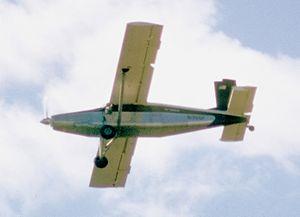
Le Pilatus PC-6 Porter est un avion utilitaire monomoteur à décollage et atterrissage court à ailes hautes conçu par l'avionneur suisse Pilatus Aircraft. Produit soit avec un moteur à pistons, soit avec un turbopropulseur, il a effectué son premier vol en 1959 et a été fabriqué sous licence par Fairchild Hiller aux États-Unis. Après 597 appareils construits en six décennies, Pilatus a arrêté sa production en 2019.
Air America, anciennement Civil Air Transport ou CAT, était une compagnie aérienne américaine de transport de passagers et de fret secrètement détenue et exploitée par le gouvernement des États-Unis de 1950 à 1976. Elle était utilisée comme société écran pour les opérations de la CIA en Indochine. La CIA n'avait pas assez de travail pour garder l'actif à flot et le Conseil de sécurité nationale a confié la compagnie aérienne à diverses entités gouvernementales comprenant l'US Air Force, l'US Army, l'USAID et même la France pendant un bref moment. Air America fut secrètement utilisée pour mener des opérations militaires, dans des zones où les forces armées américaines ne pouvaient pas se rendre en raison des restrictions imposées par les traités contenues dans les Accords de Genève de 1954 et 1962, sous couvert d'être un transporteur aérien civil.